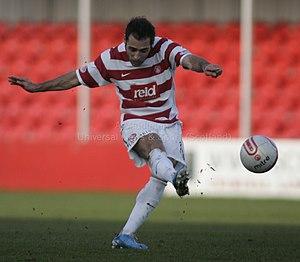
Flávio Paixão, de son nom complet Flávio Emanuel Lopes Paixão, est un footballeur portugais né le 19 septembre 1984 à Sesimbra. Il occupe le poste d'attaquant au Lechia Gdańsk en Pologne, club dans lequel il est le capitaine.